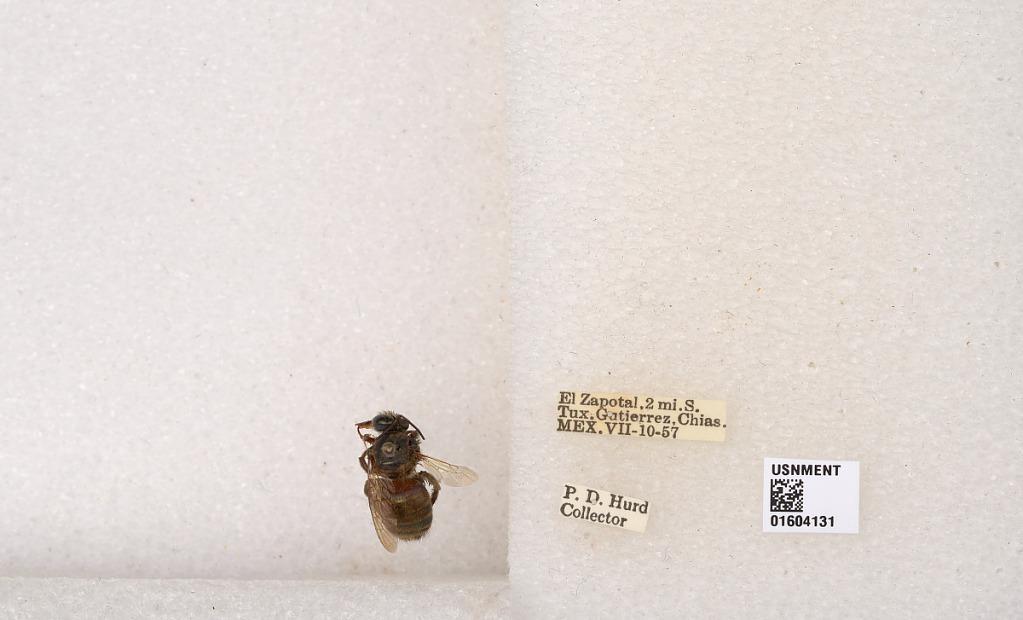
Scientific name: Xylocopa (Schonnherria) viridis Smith
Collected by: P. Hurd
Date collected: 1957-7-10
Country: Mexico
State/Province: Chiapas
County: Ocosingo
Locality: El Zapotal, 2 mi. S. Tux. Gutierrez